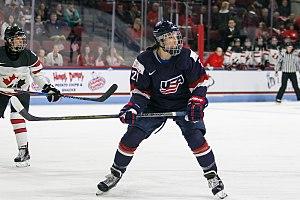
Hilary Knight est une joueuse de hockey sur glace américaine évoluant dans la ligue élite féminine en tant qu'attaquante. Elle a remporté trois titres olympiques, deux médailles d'argent aux Jeux olympiques de Vancouver en 2010 et aux Jeux olympiques de Sotchi en 2014, et une médaille d'or aux Jeux olympiques de Pyeongchang en 2018. Elle a également représenté les États-Unis dans 10 championnats du monde, remportant 8 médailles d'or et 2 médailles d'argent.